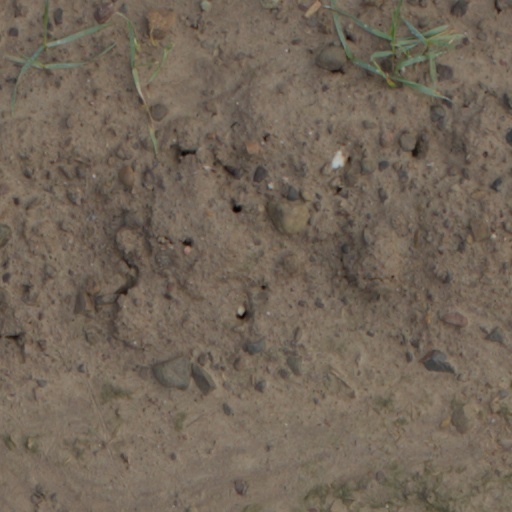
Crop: wheat